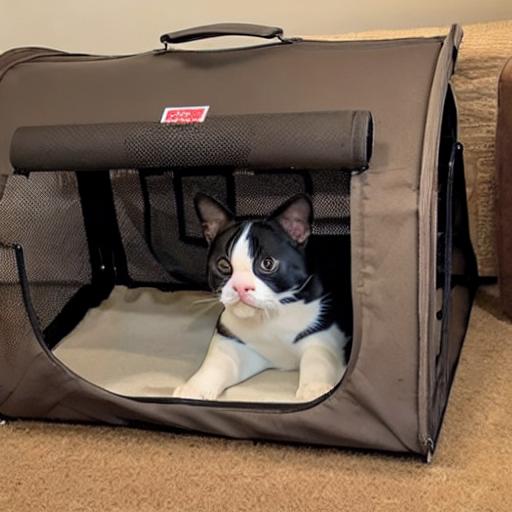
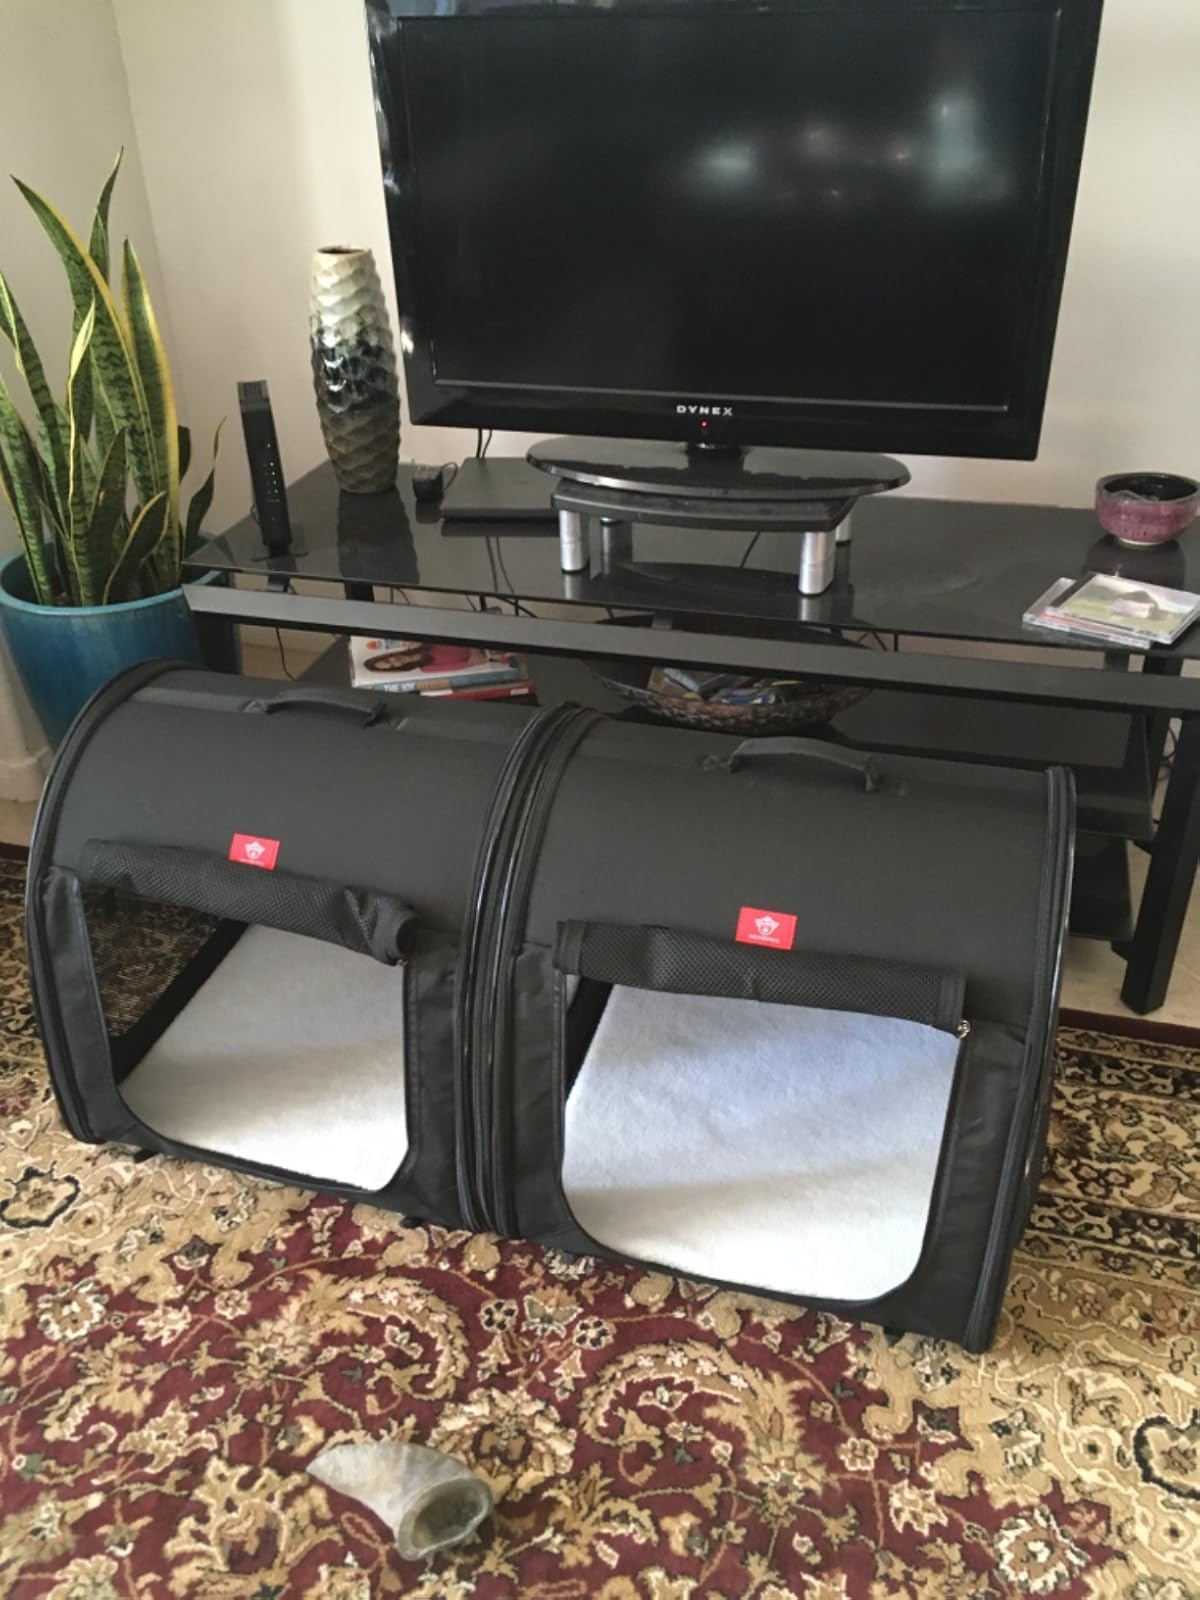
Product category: items_kennel
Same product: no